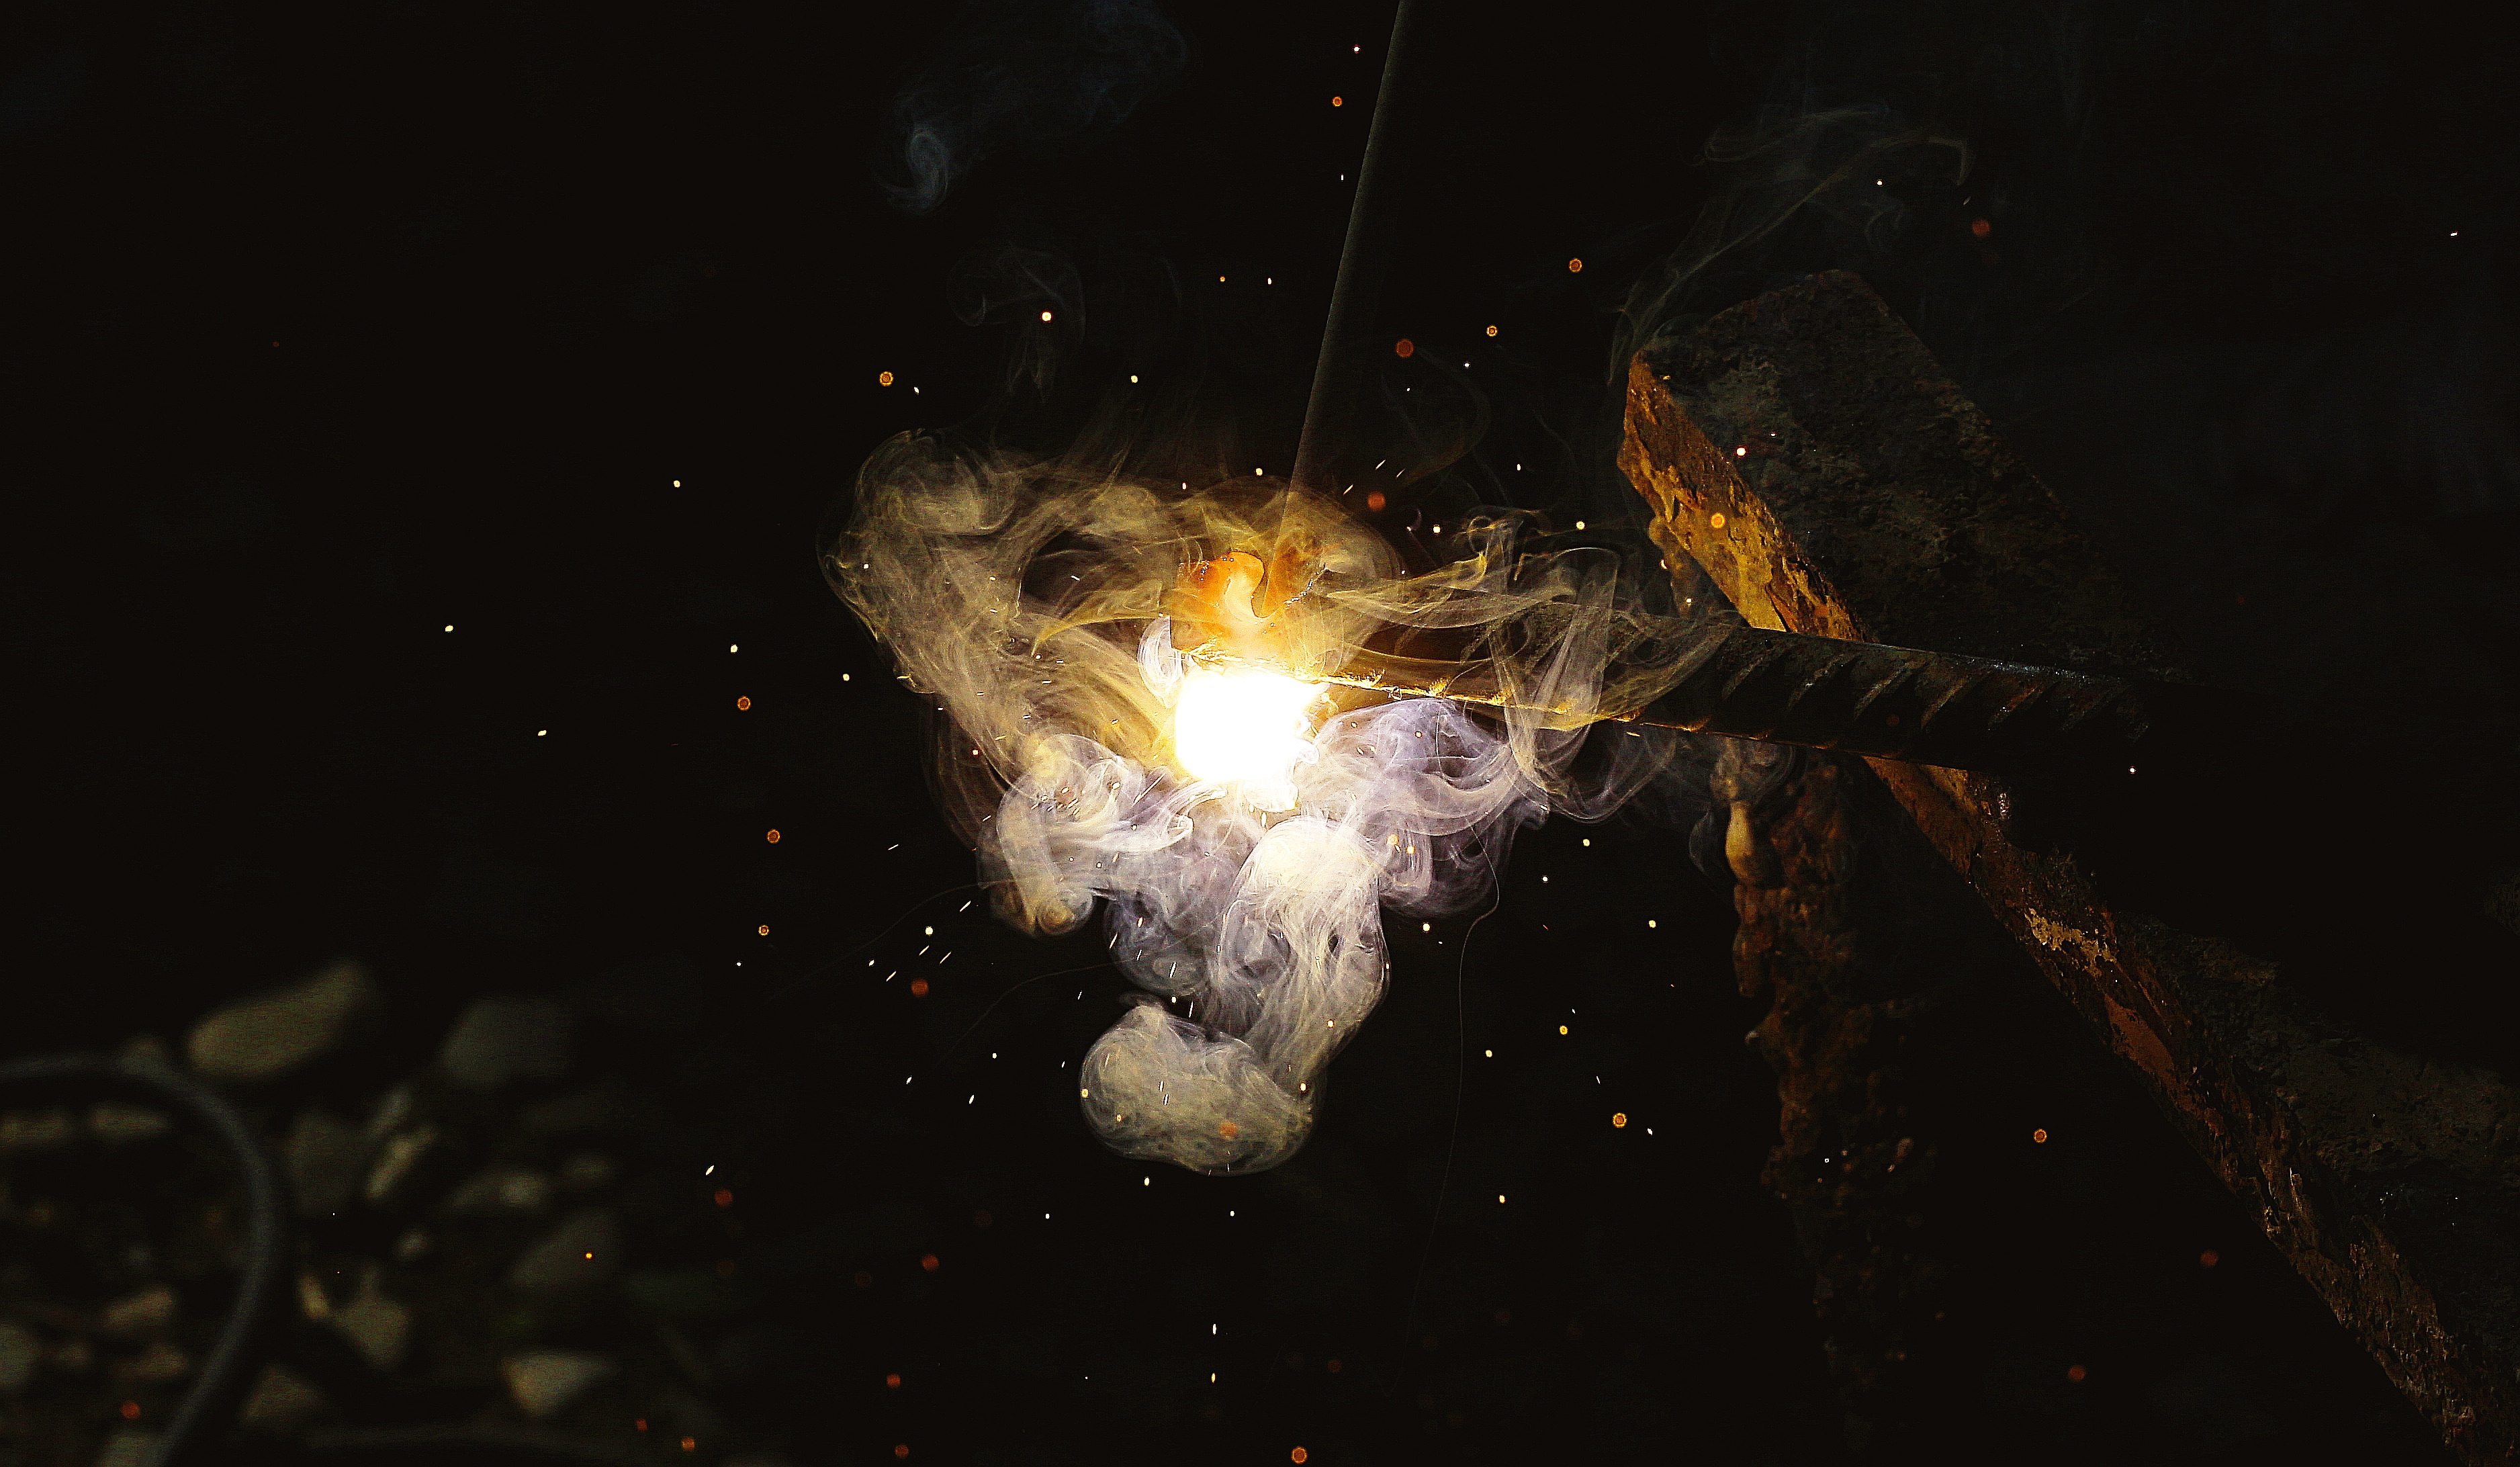
light, night, star, smoke, dark, spark, reflection, space, fire, darkness, explosion, outer space, screenshot, macro photography, astronomical object, special effects